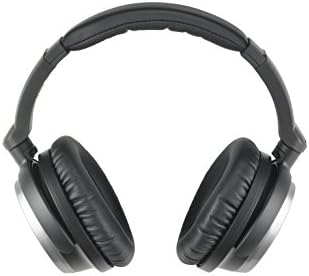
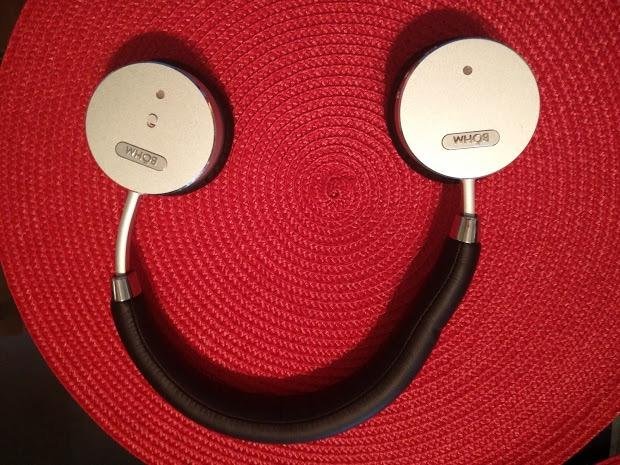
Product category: headphones
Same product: no